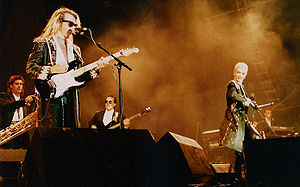
Eurythmics
Eurythmics, 1987
Eurythmics var en new wave- og synthpopduo, der blev dannet i 1980 med Annie Lennox og Dave Stewart. Oprindeligt hed de The Tourist. De var blevet finansieret af bl.a. Elton John, men formåede at formøble pengene, inden de havde været i studiet.